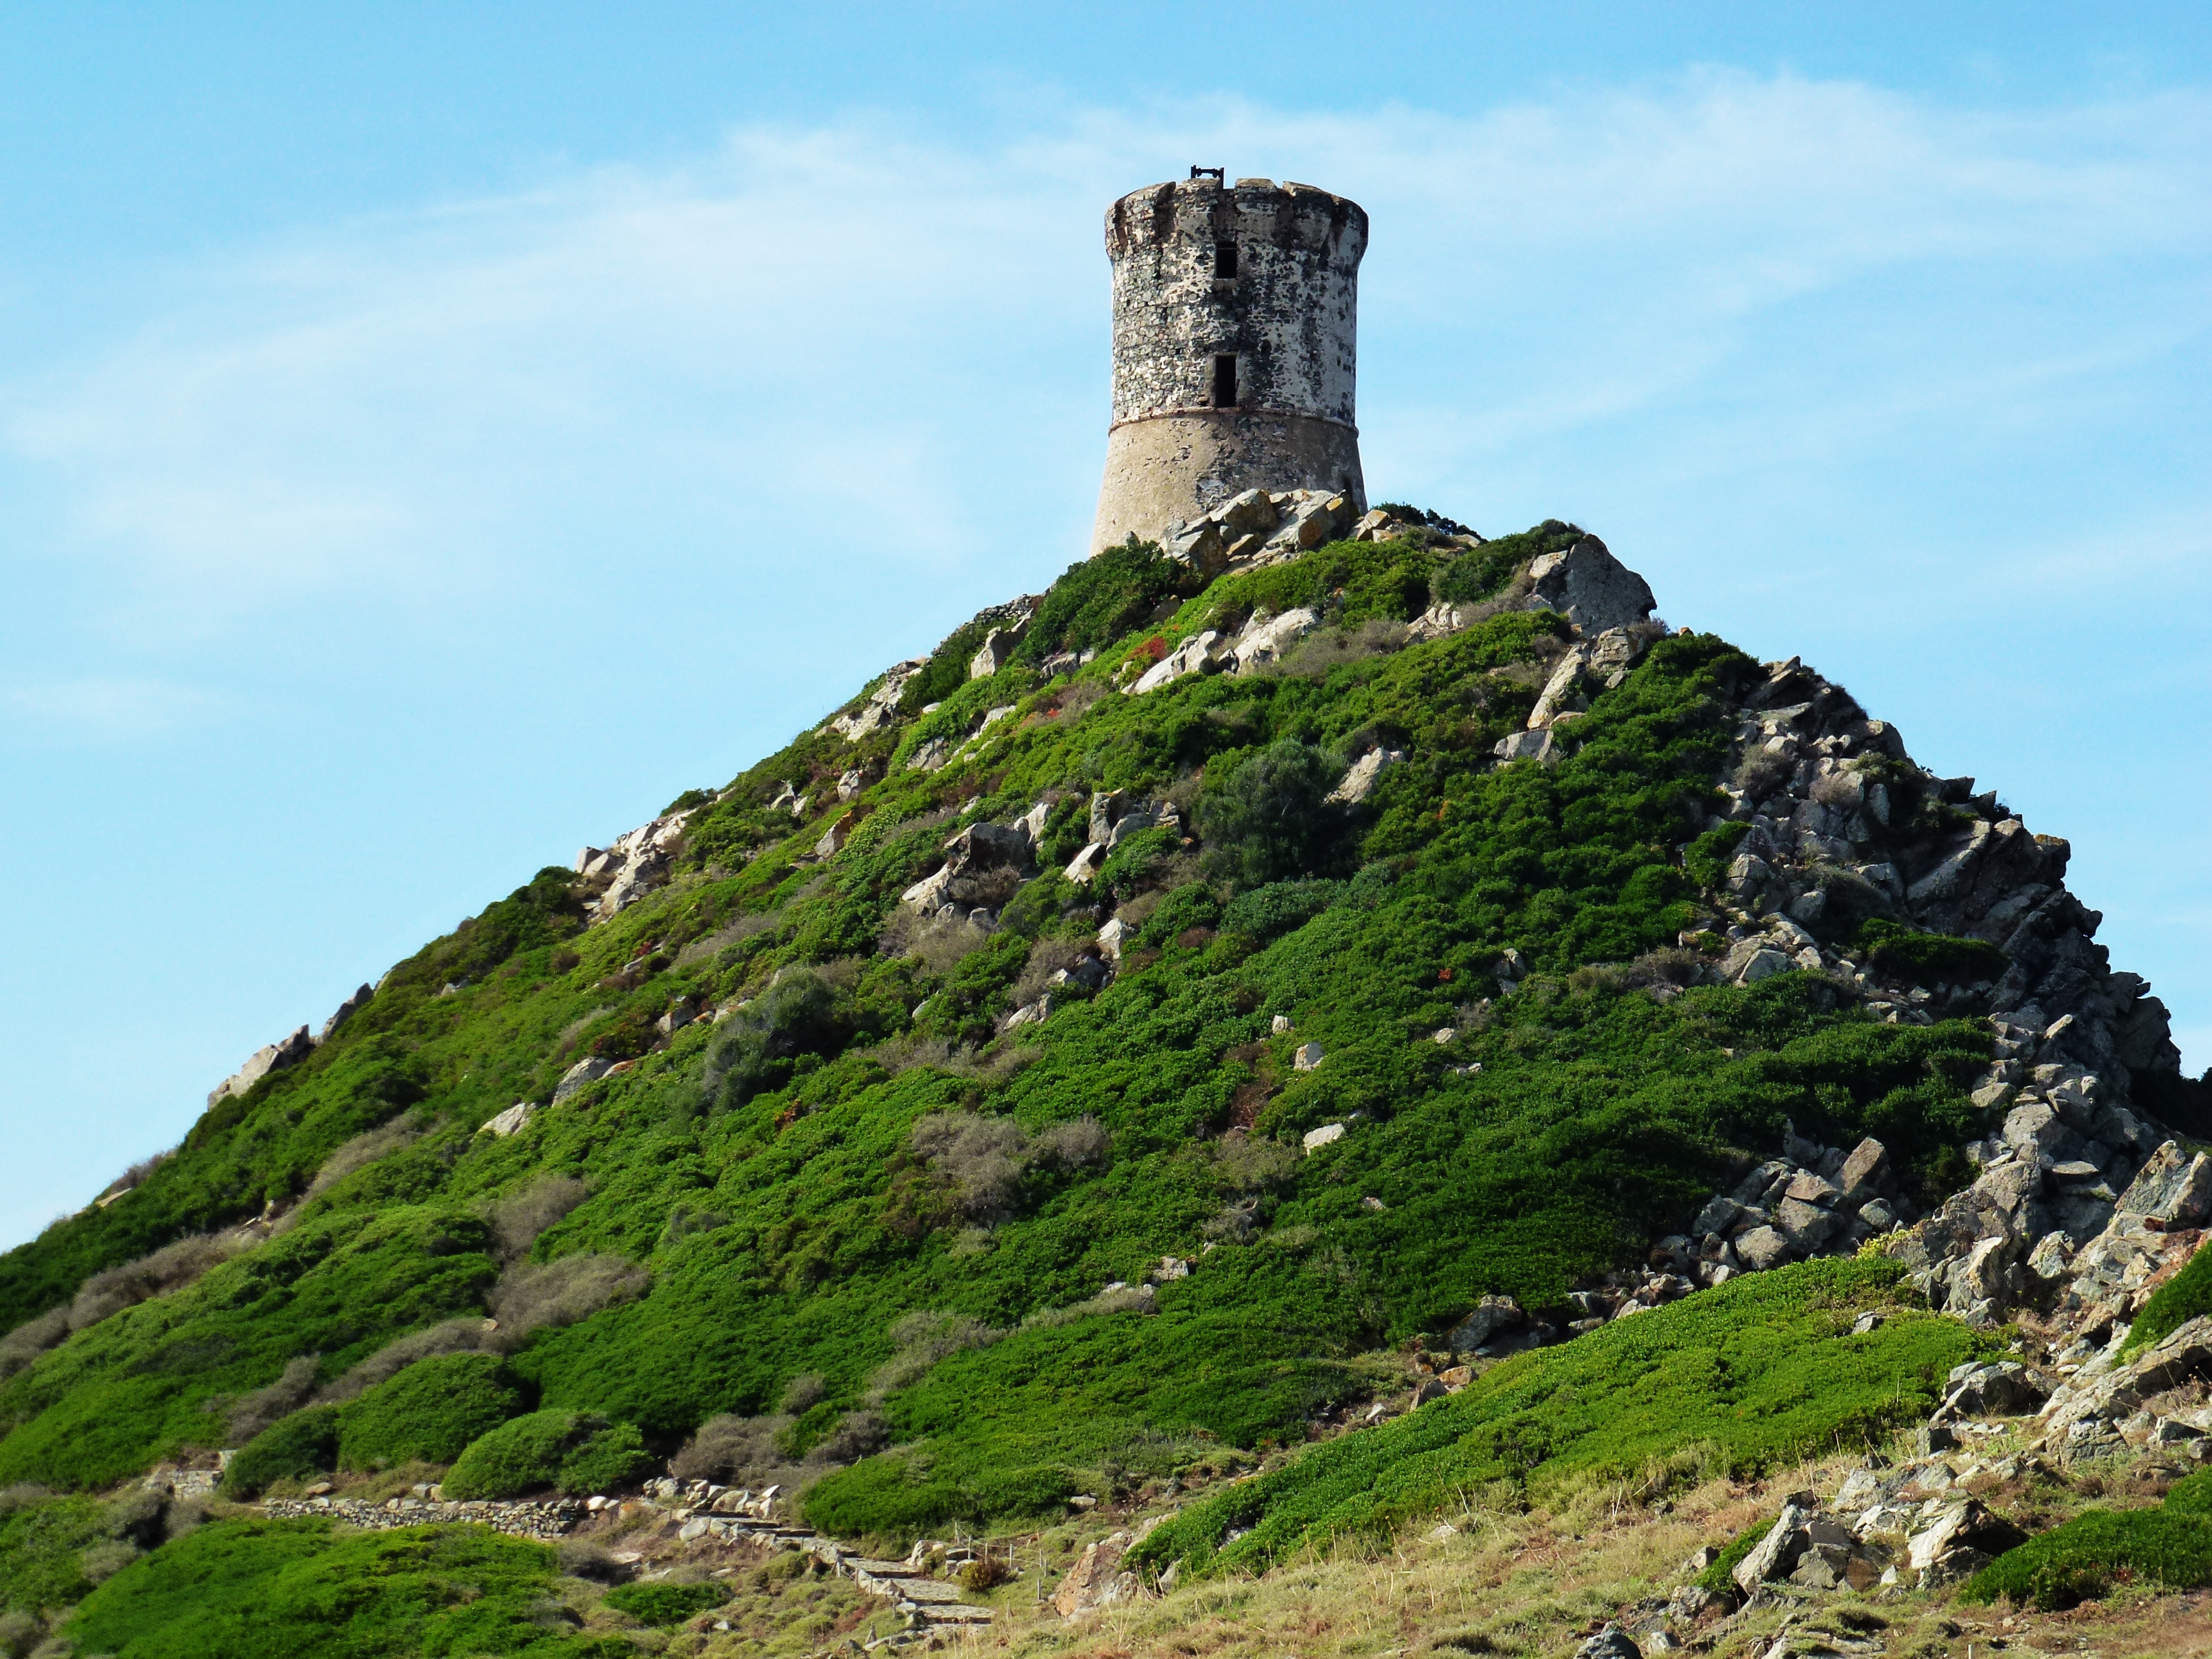
landscape, nature, rock, mountain, hill, mountain range, cliff, tower, castle, landmark, fortification, terrain, ridge, ruins, plateau, corsican, maquis, archaeological site, historic site, ancient history, mountainous landforms